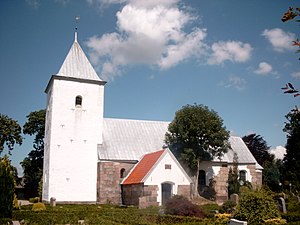
Thorstrup Sogn
Thorstrup Sogn er et sogn i Øster Horne Herred i Ribe Amt. Sognet ligger i Varde Kommune. I Thorstrup Sogn ligger Thorstrup Kirke og herregården Nørholm.